Augsburg Confession

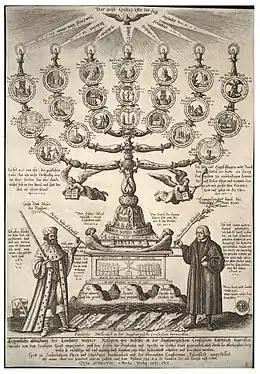
An illustration of the first 21 articles by Wenceslas Hollar.

The Augsburg Confession became the primary confessional document for the Lutheran movement, even without the contribution of Martin Luther. Following the public reading of the Augsburg Confession in June 1530, the expected response by Charles V and the Vatican representatives at the Diet of Augsburg was not immediately forthcoming. Following debate between the court of Charles V and the Vatican representatives, the official response known as the Pontifical Confutation of the Augsburg Confession was produced to the Diet, though the document was so poorly prepared that the document was never published for widespread distribution, nor presented to the Lutherans at the Diet.